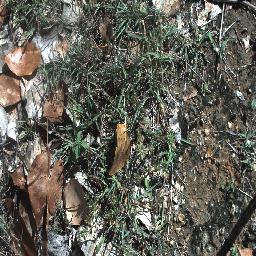
Label: negative